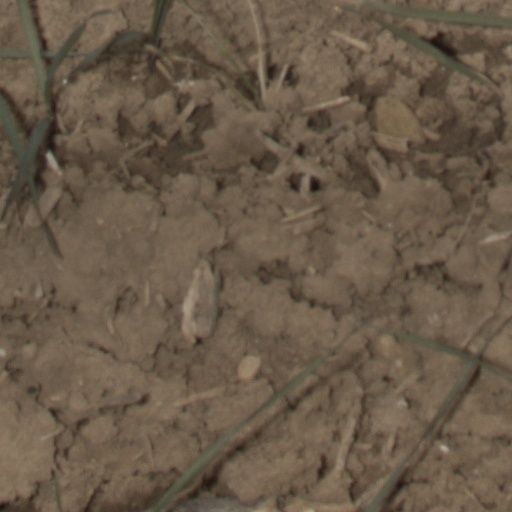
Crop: wheat